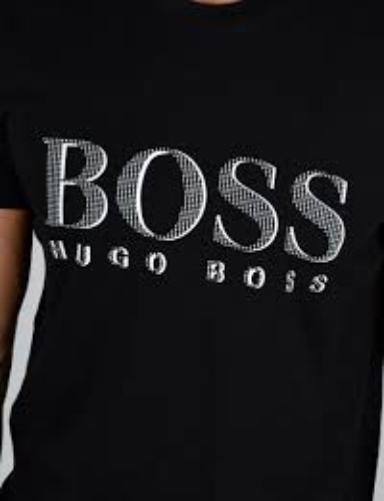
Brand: BOSS
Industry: Others